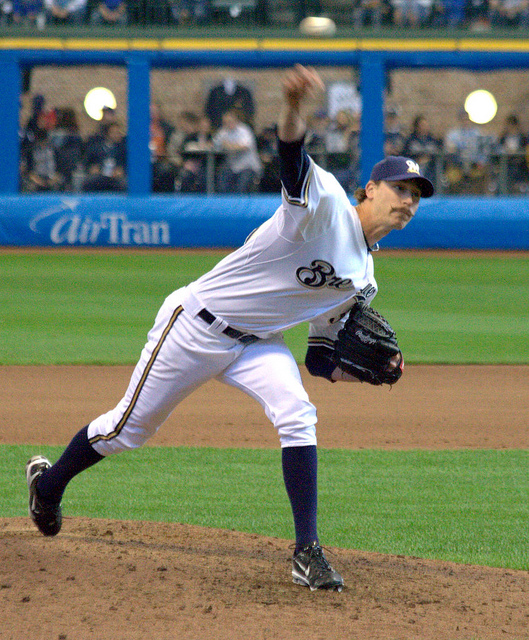
user: Given an image and a question. Answer the question in a short answer. Question: How do we know this is a professional game? Short Answer:
assistant: sponsor